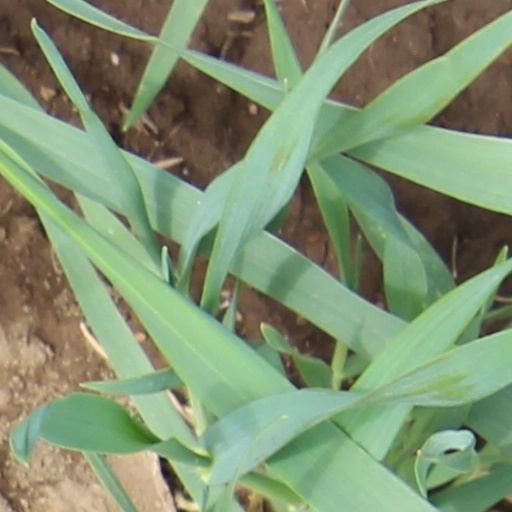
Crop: wheat